Hemiandrus focalis

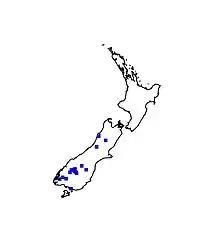
Distribution map of "Hemiandrus focalis" in New Zealand based on observations from iNaturalist 2021.

Hemiandrus focalis is a species of ground wētā endemic to New Zealand. This flightless Orthoptera lives in the mountains of the South Island, New Zealand. This species can be distinguished from other ground wētā by their three superior retrolateral spines on their mid tibia and females have relatively long ovipositors. This omnivorous ground wētā species is listed as "not threatened" by the New Zealand Department of Conservation.